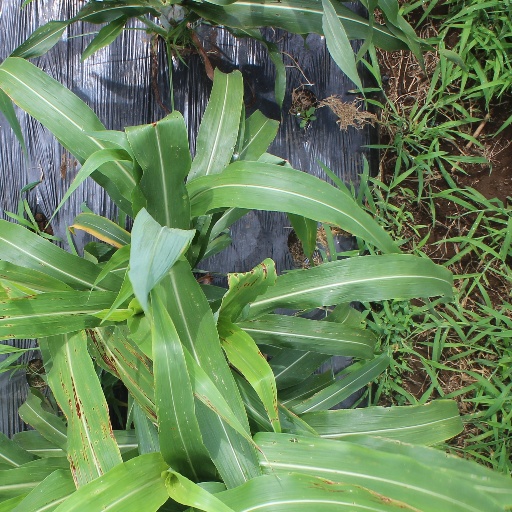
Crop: sorghum